George Talcott

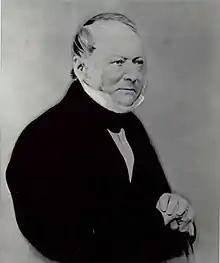
Brevet Brigadier General George Talcott

Brevet Brigadier General George Talcott (December 6, 1786 – April 25, 1862) was a career officer in the United States Army and served as the 3rd Chief of Ordnance of the U.S. Army.